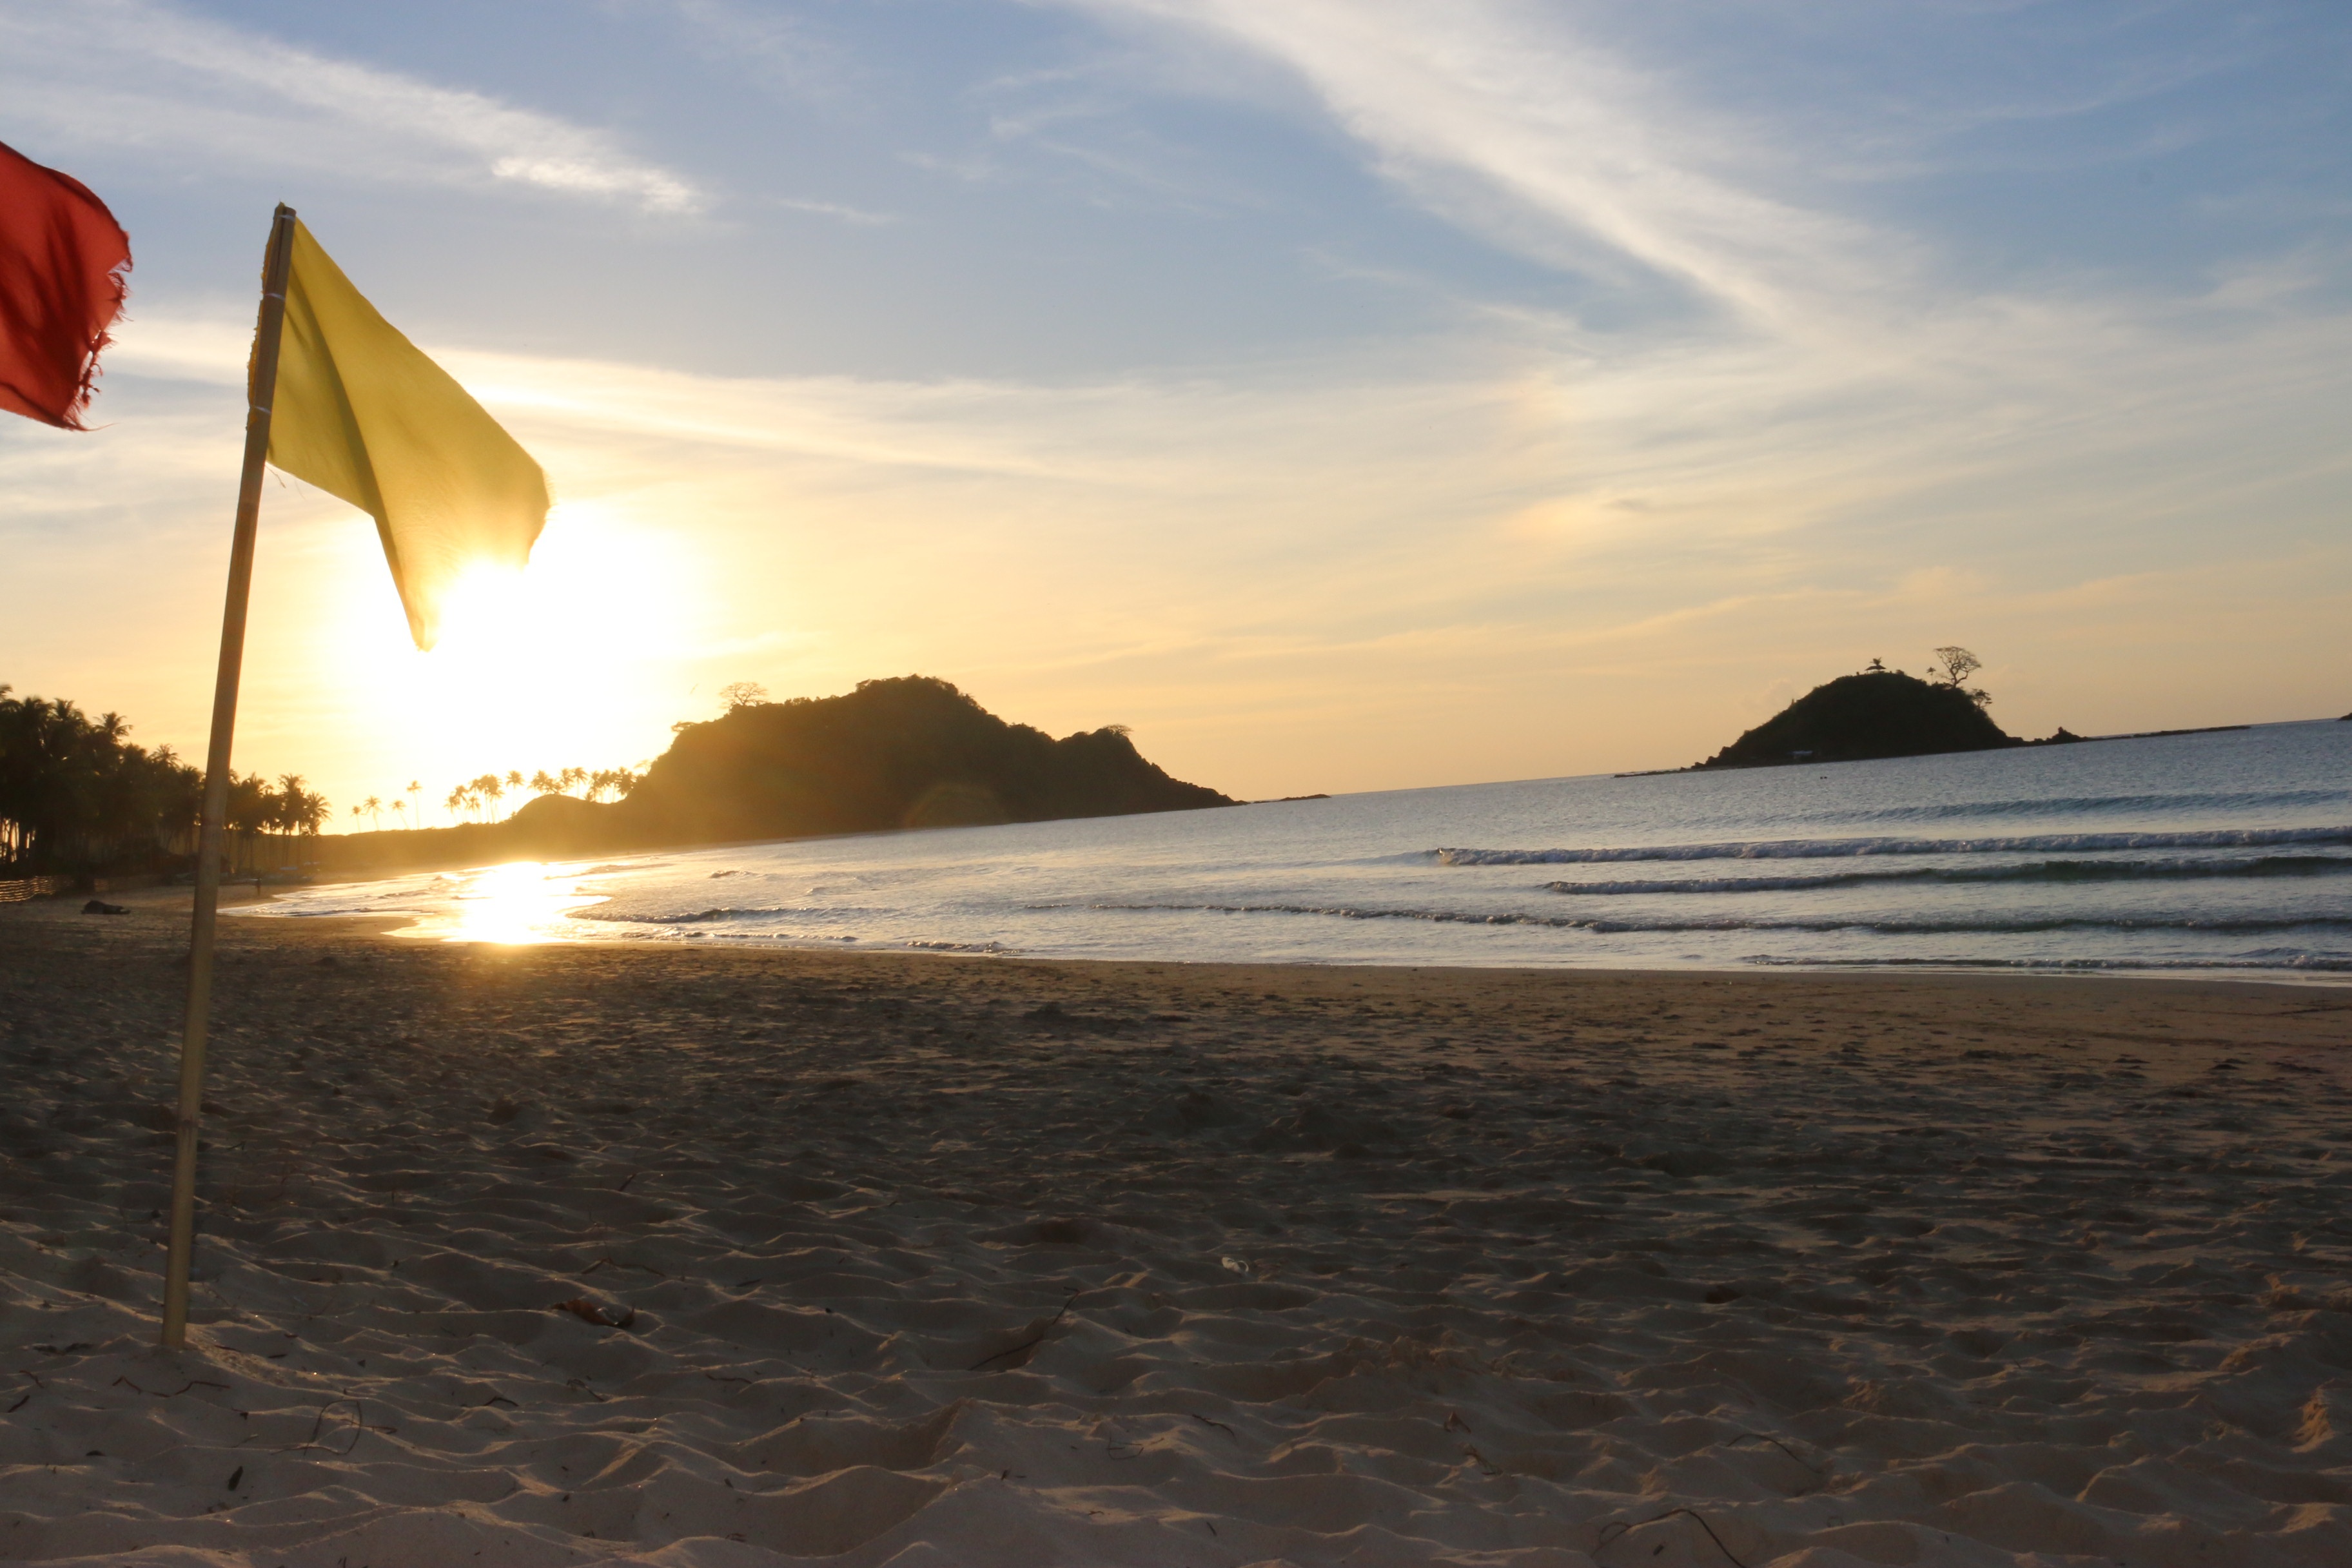
beach, sea, coast, sand, ocean, horizon, sun, sunrise, sunset, sunlight, morning, shore, wave, dawn, dusk, evening, bay, body of water, cape, wind wave